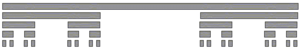
Ensemble de Cantor. Méthode de construction itérative.
Cet article est une liste de fractales, ordonnées par dimension de Hausdorff croissante.
En mathématiques, et plus précisément en topologie, la dimension de Hausdorff d'un espace métrique est un nombre réel positif ou nul, éventuellement l'infini. Introduite en 1918 par le mathématicien Felix Hausdorff, elle a été développée par Abram Besicovitch, c'est pourquoi elle est parfois appelée dimension de Hausdorff-Besicovitch.